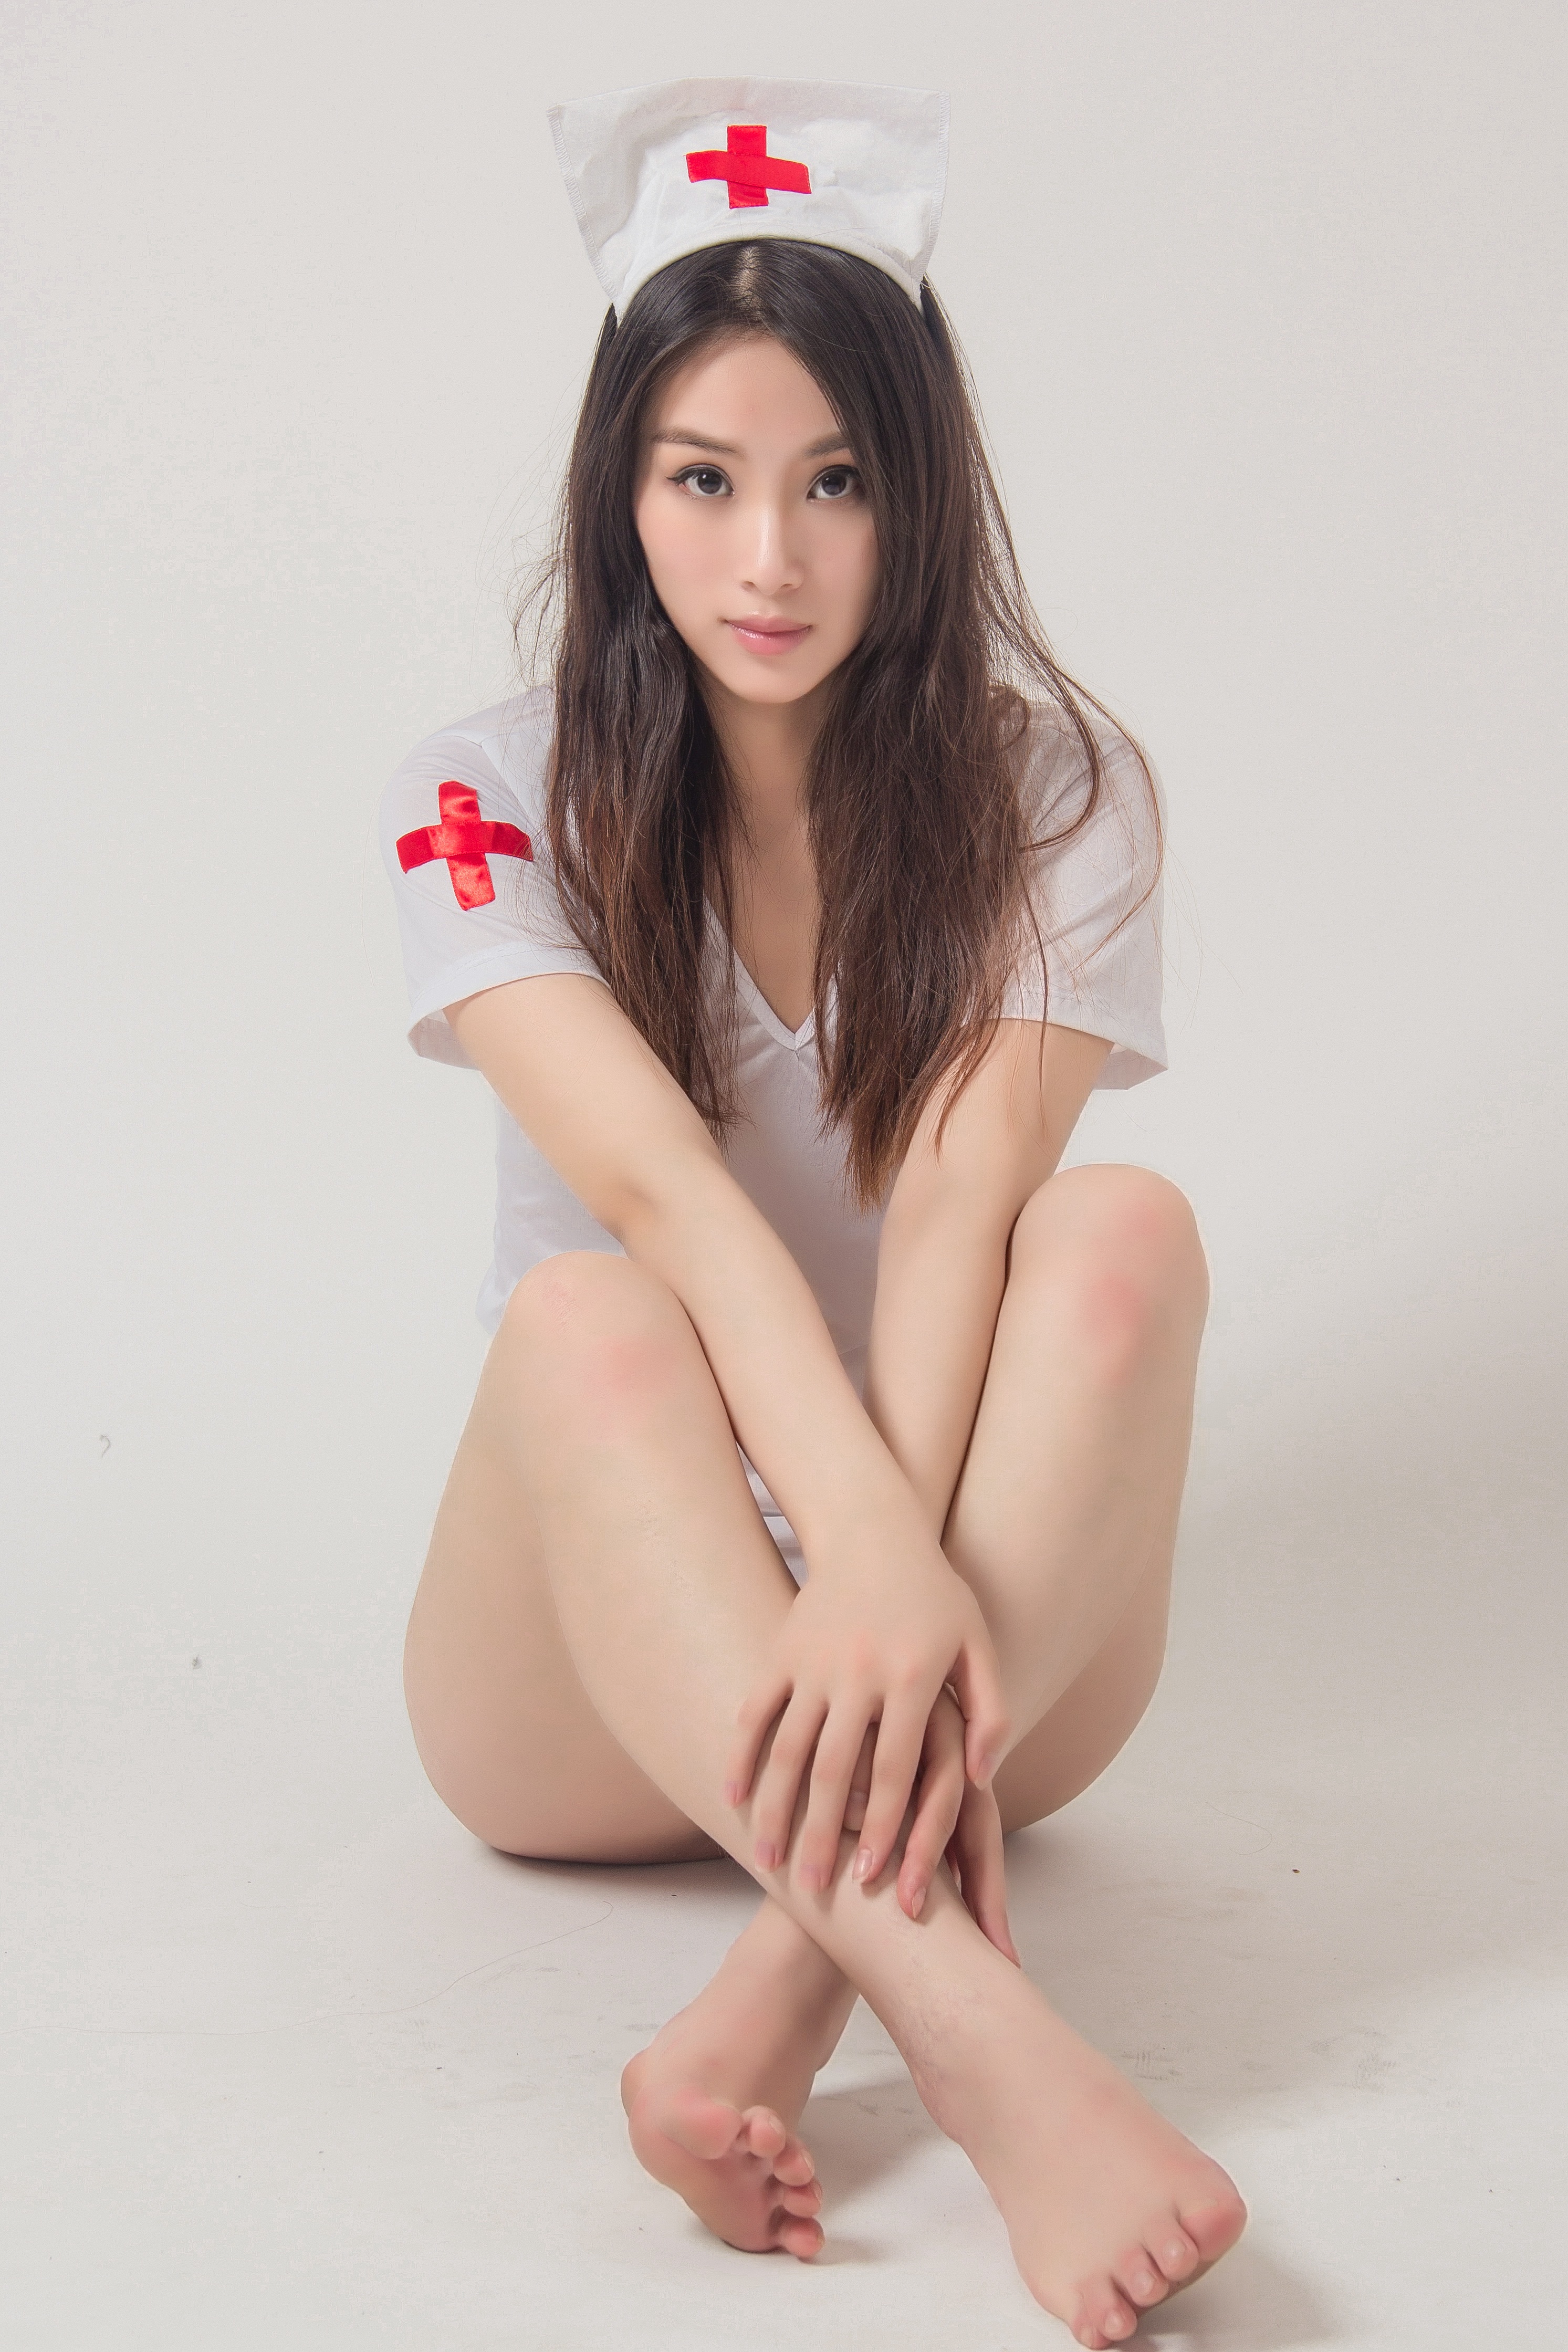
hair, photography, female, leg, portrait, model, finger, studio, clothing, hairstyle, long hair, human body, black hair, thigh, beauty, costume, nurse, underwear, appeal, photo shoot, supermodel, gravure idol